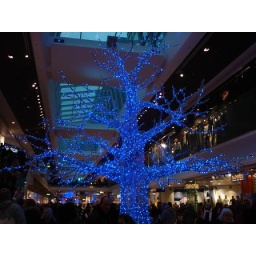
I love blue light. This tree was in a shopping area.